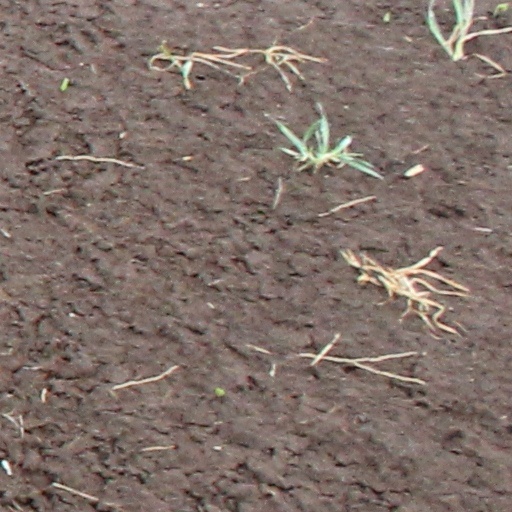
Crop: wheat